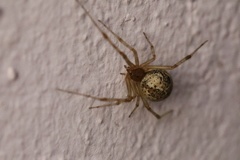
Species: Parasteatoda_tepidariorum